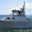
Label: ship